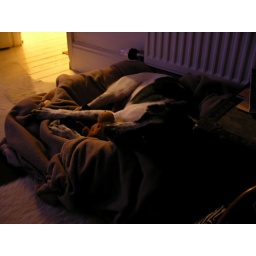
Patch in the bed with a cow